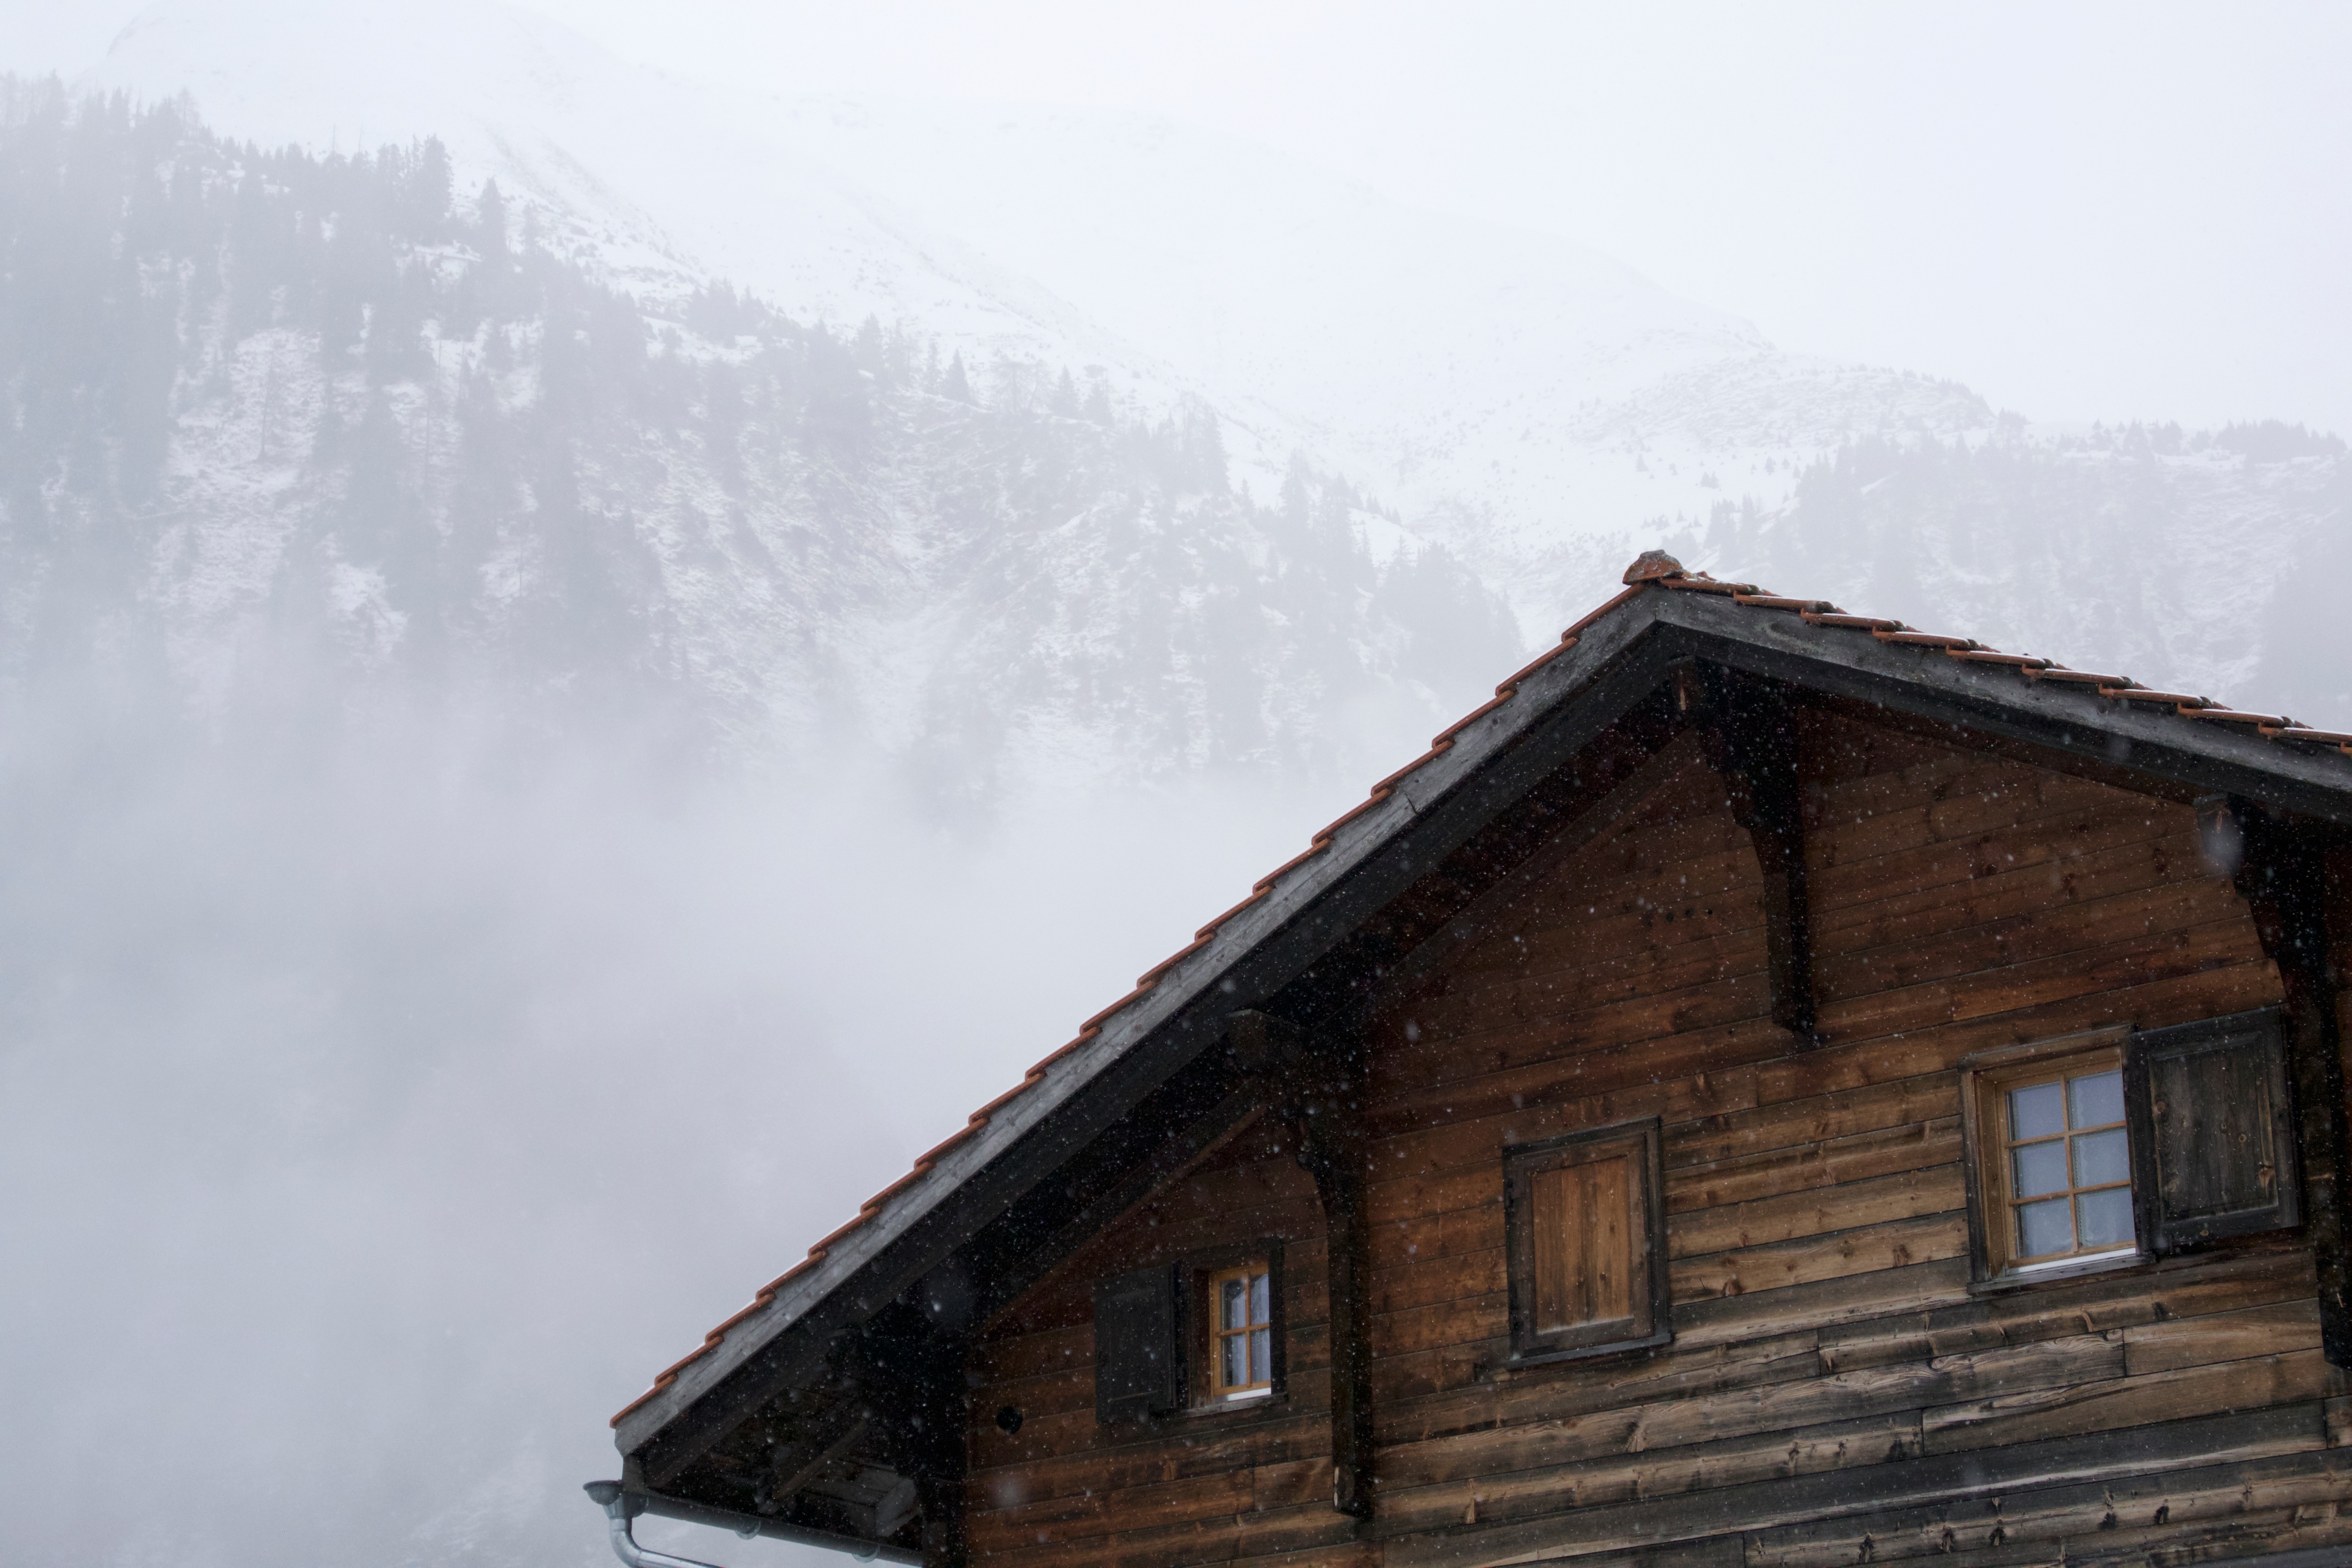
mountain, snow, winter, house, roof, mountain range, weather, season, rural area